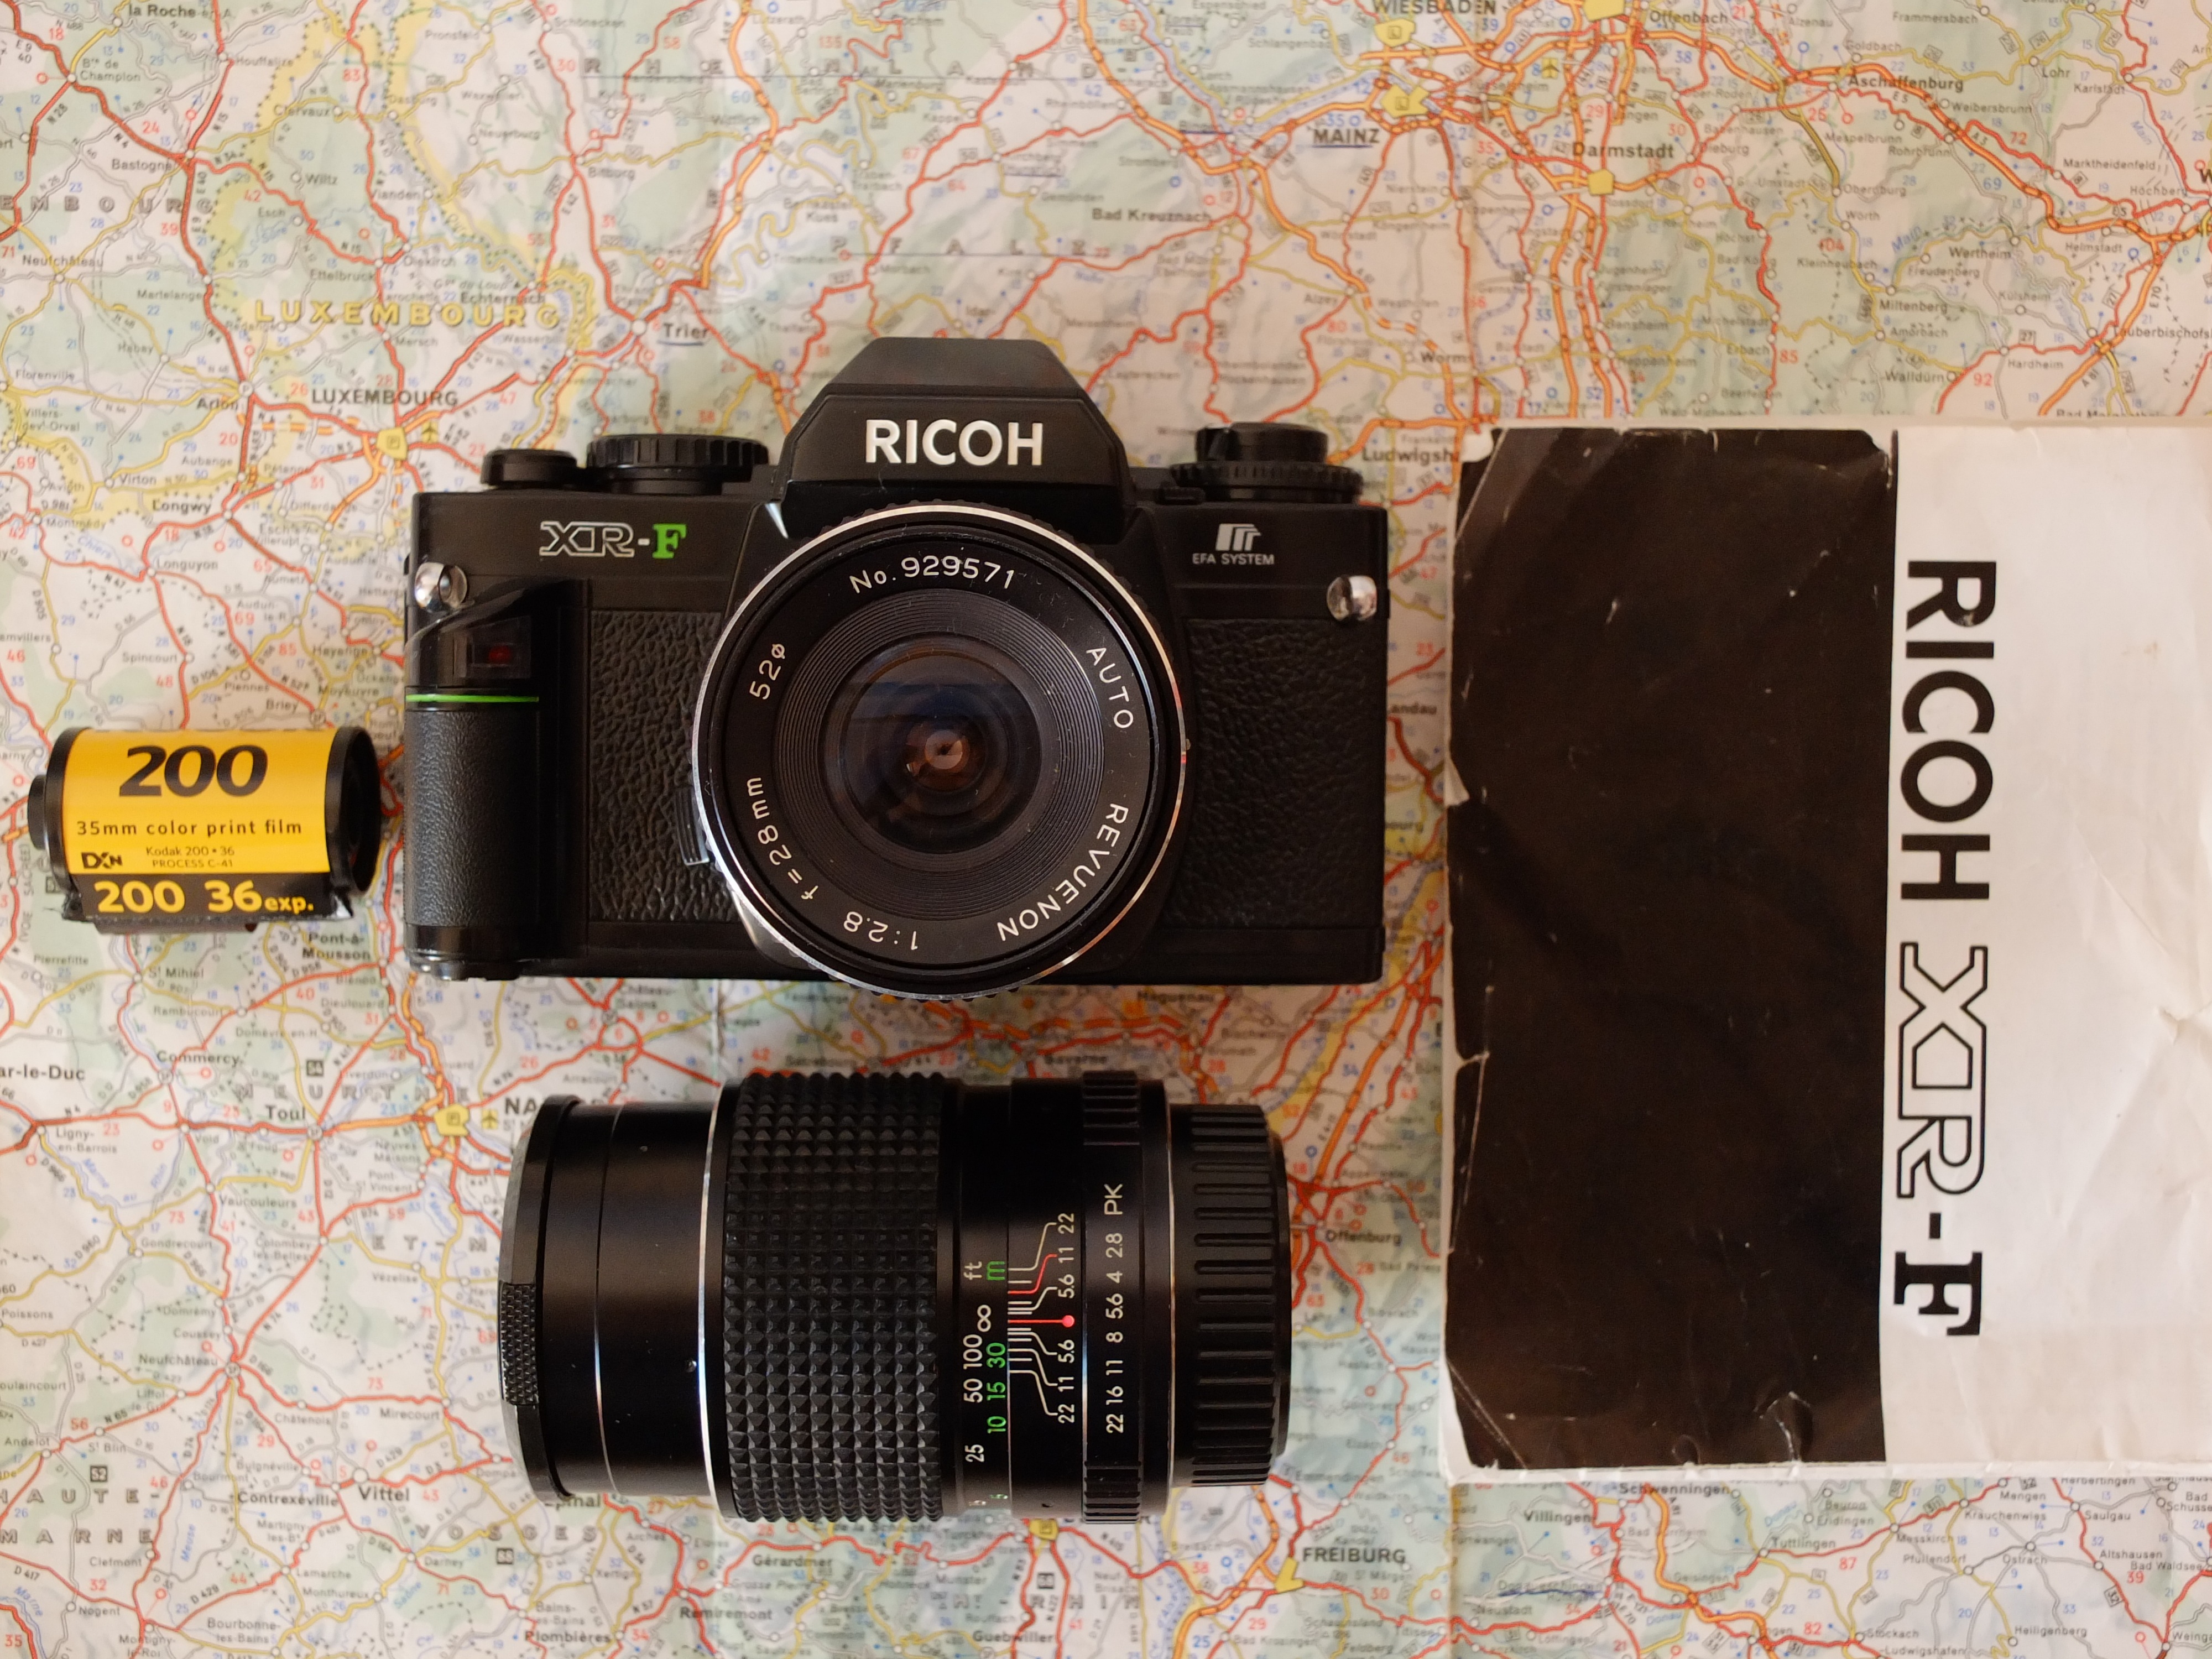
camera, photography, vintage, retro, old, urban, film, photo, travel, analog, lens, holiday, nostalgia, fashion, old camera, hipster, reflex camera, digital camera, photograph, camera lens, retro look, photo camera, analog camera, digital slr, single lens reflex camera, cameras optics, mirrorless interchangeable lens camera